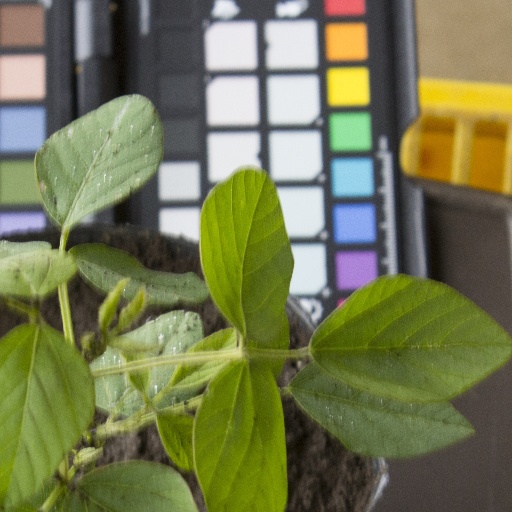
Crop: soybean